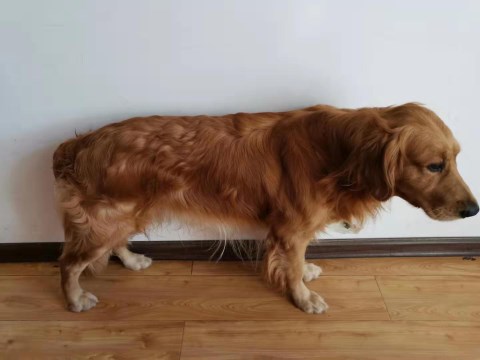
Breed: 5355-n000126-golden_retriever